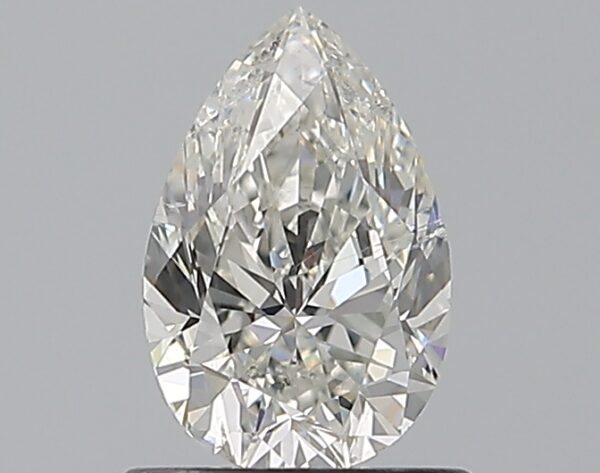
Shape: pear
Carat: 0.75
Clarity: SI1
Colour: G
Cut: EX
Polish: EX
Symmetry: VG
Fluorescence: N
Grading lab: GIA
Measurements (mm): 7.57 x 4.97 x 3.18